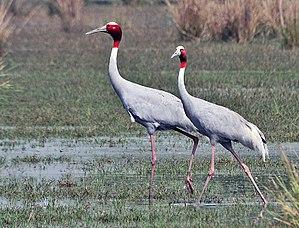
La Grue antigone est une espèce de grands échassiers de la famille des gruidés.
L'emblème de l'Inde est composé de trois lions sur un chapiteau orné d'une roue au centre, d'un buffle à droite et d'un cheval galopant à gauche.